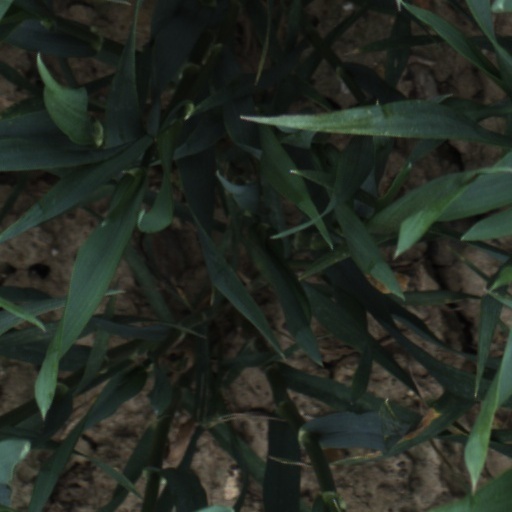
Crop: wheat